Soho Theatre

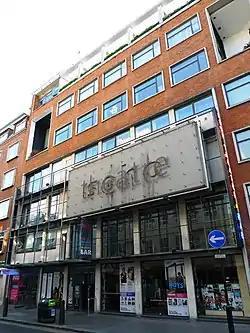

Soho Theatre is a theatre and registered charity in the Soho district of the City of Westminster, and Soho Theatre Walthamstow in north-east London. It produces and presents new works of theatre, together with comedy and cabaret, across three performance spaces.